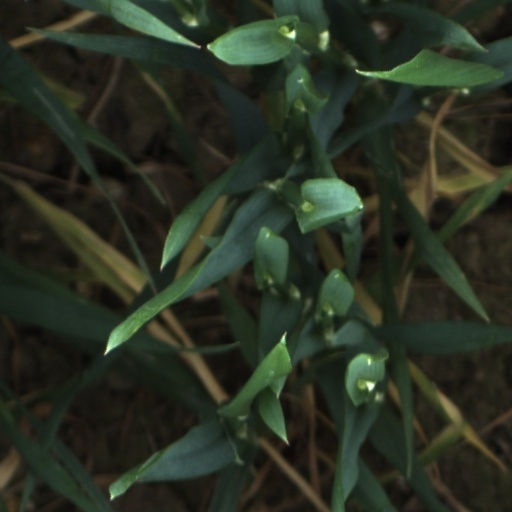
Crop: wheat